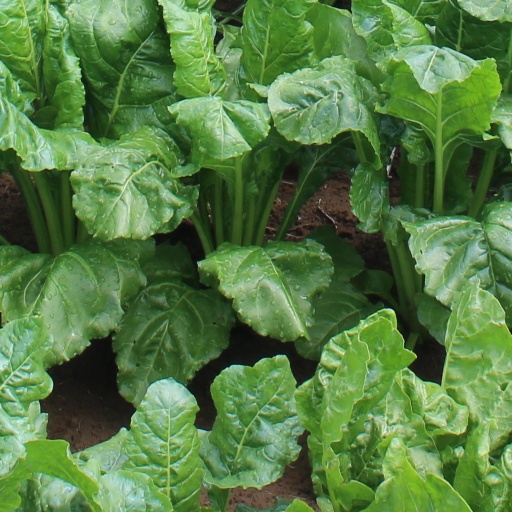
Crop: sugar beet